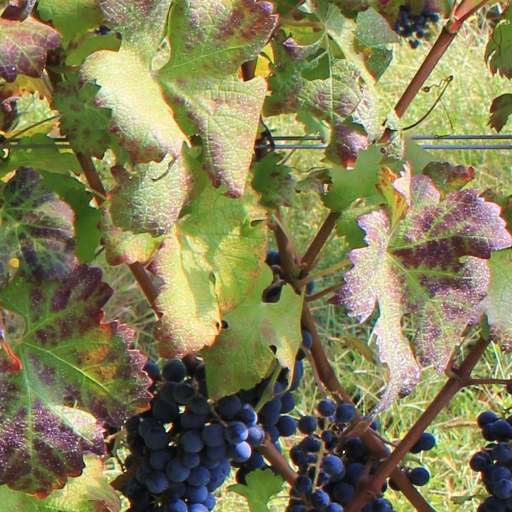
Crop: grape